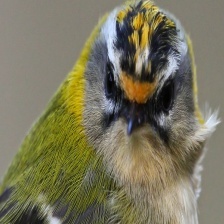
Species: COMMON FIRECREST
Scientific name: REGULUS IGNICAPILLA